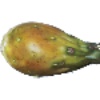
Label: Cactus fruit 1